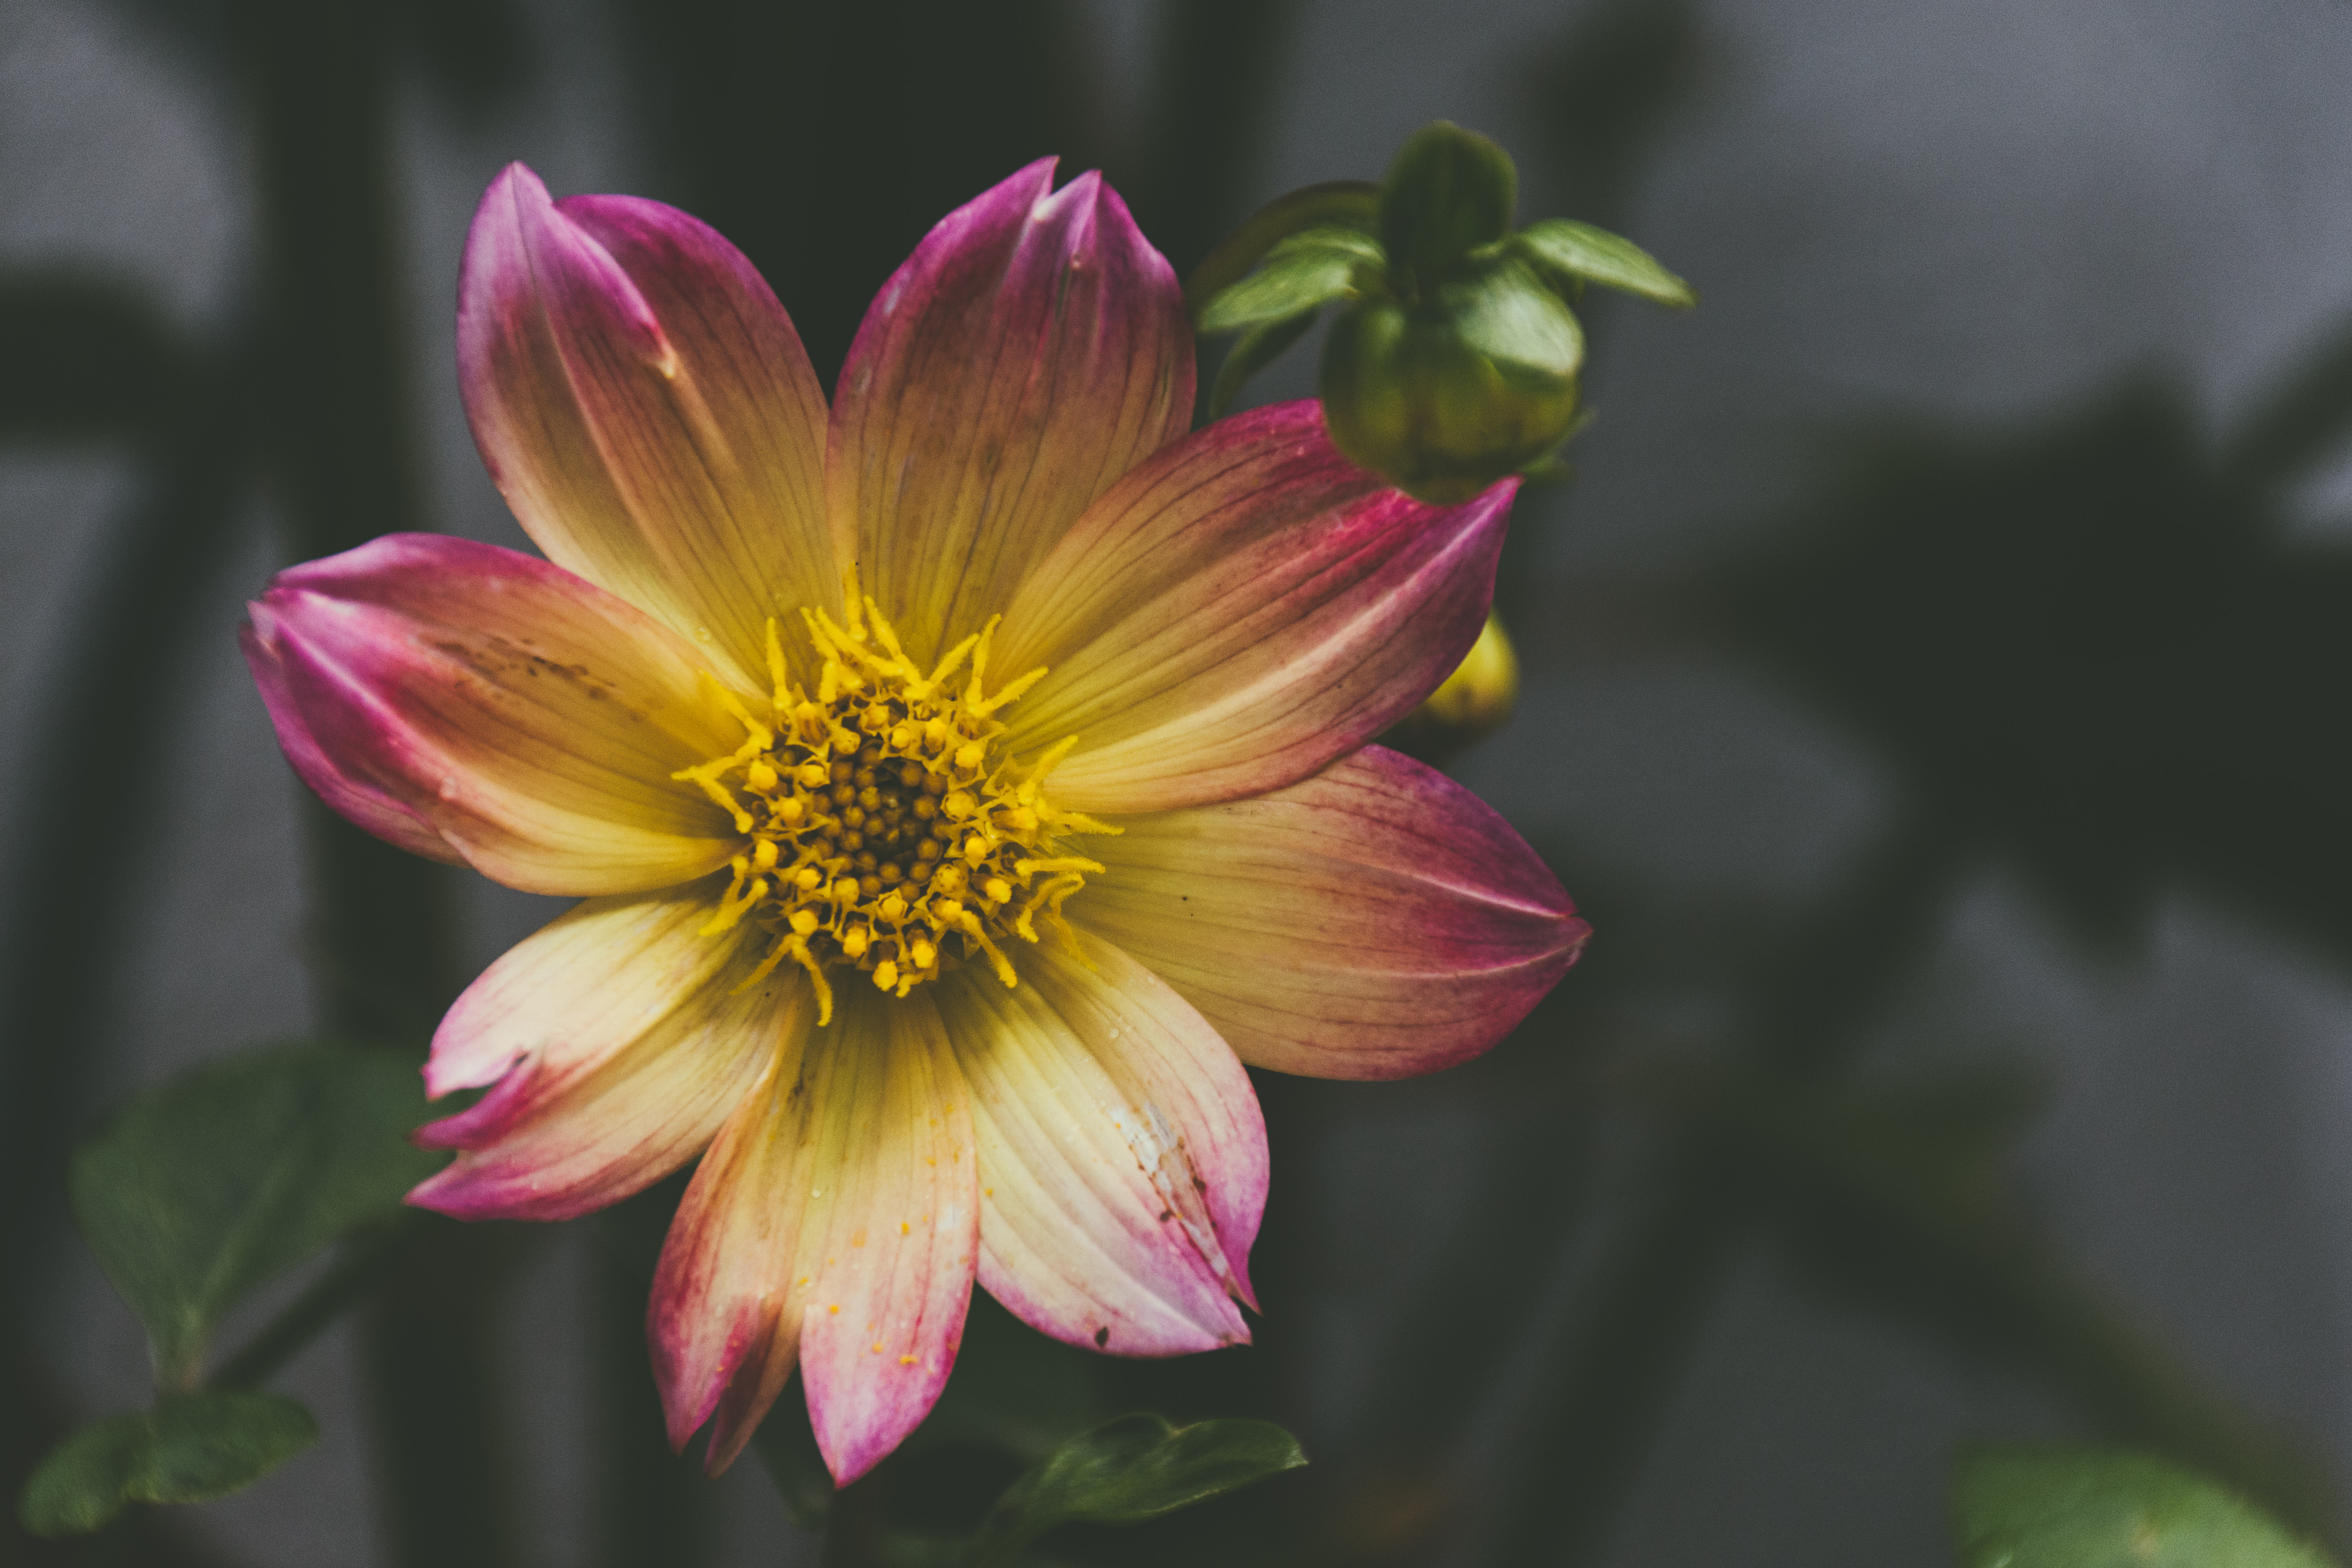
nature, blossom, plant, photography, flower, petal, bloom, macro, botany, flora, wildflower, close up, dahlia, macro photography, flowering plant, daisy family, plant stem, land plant